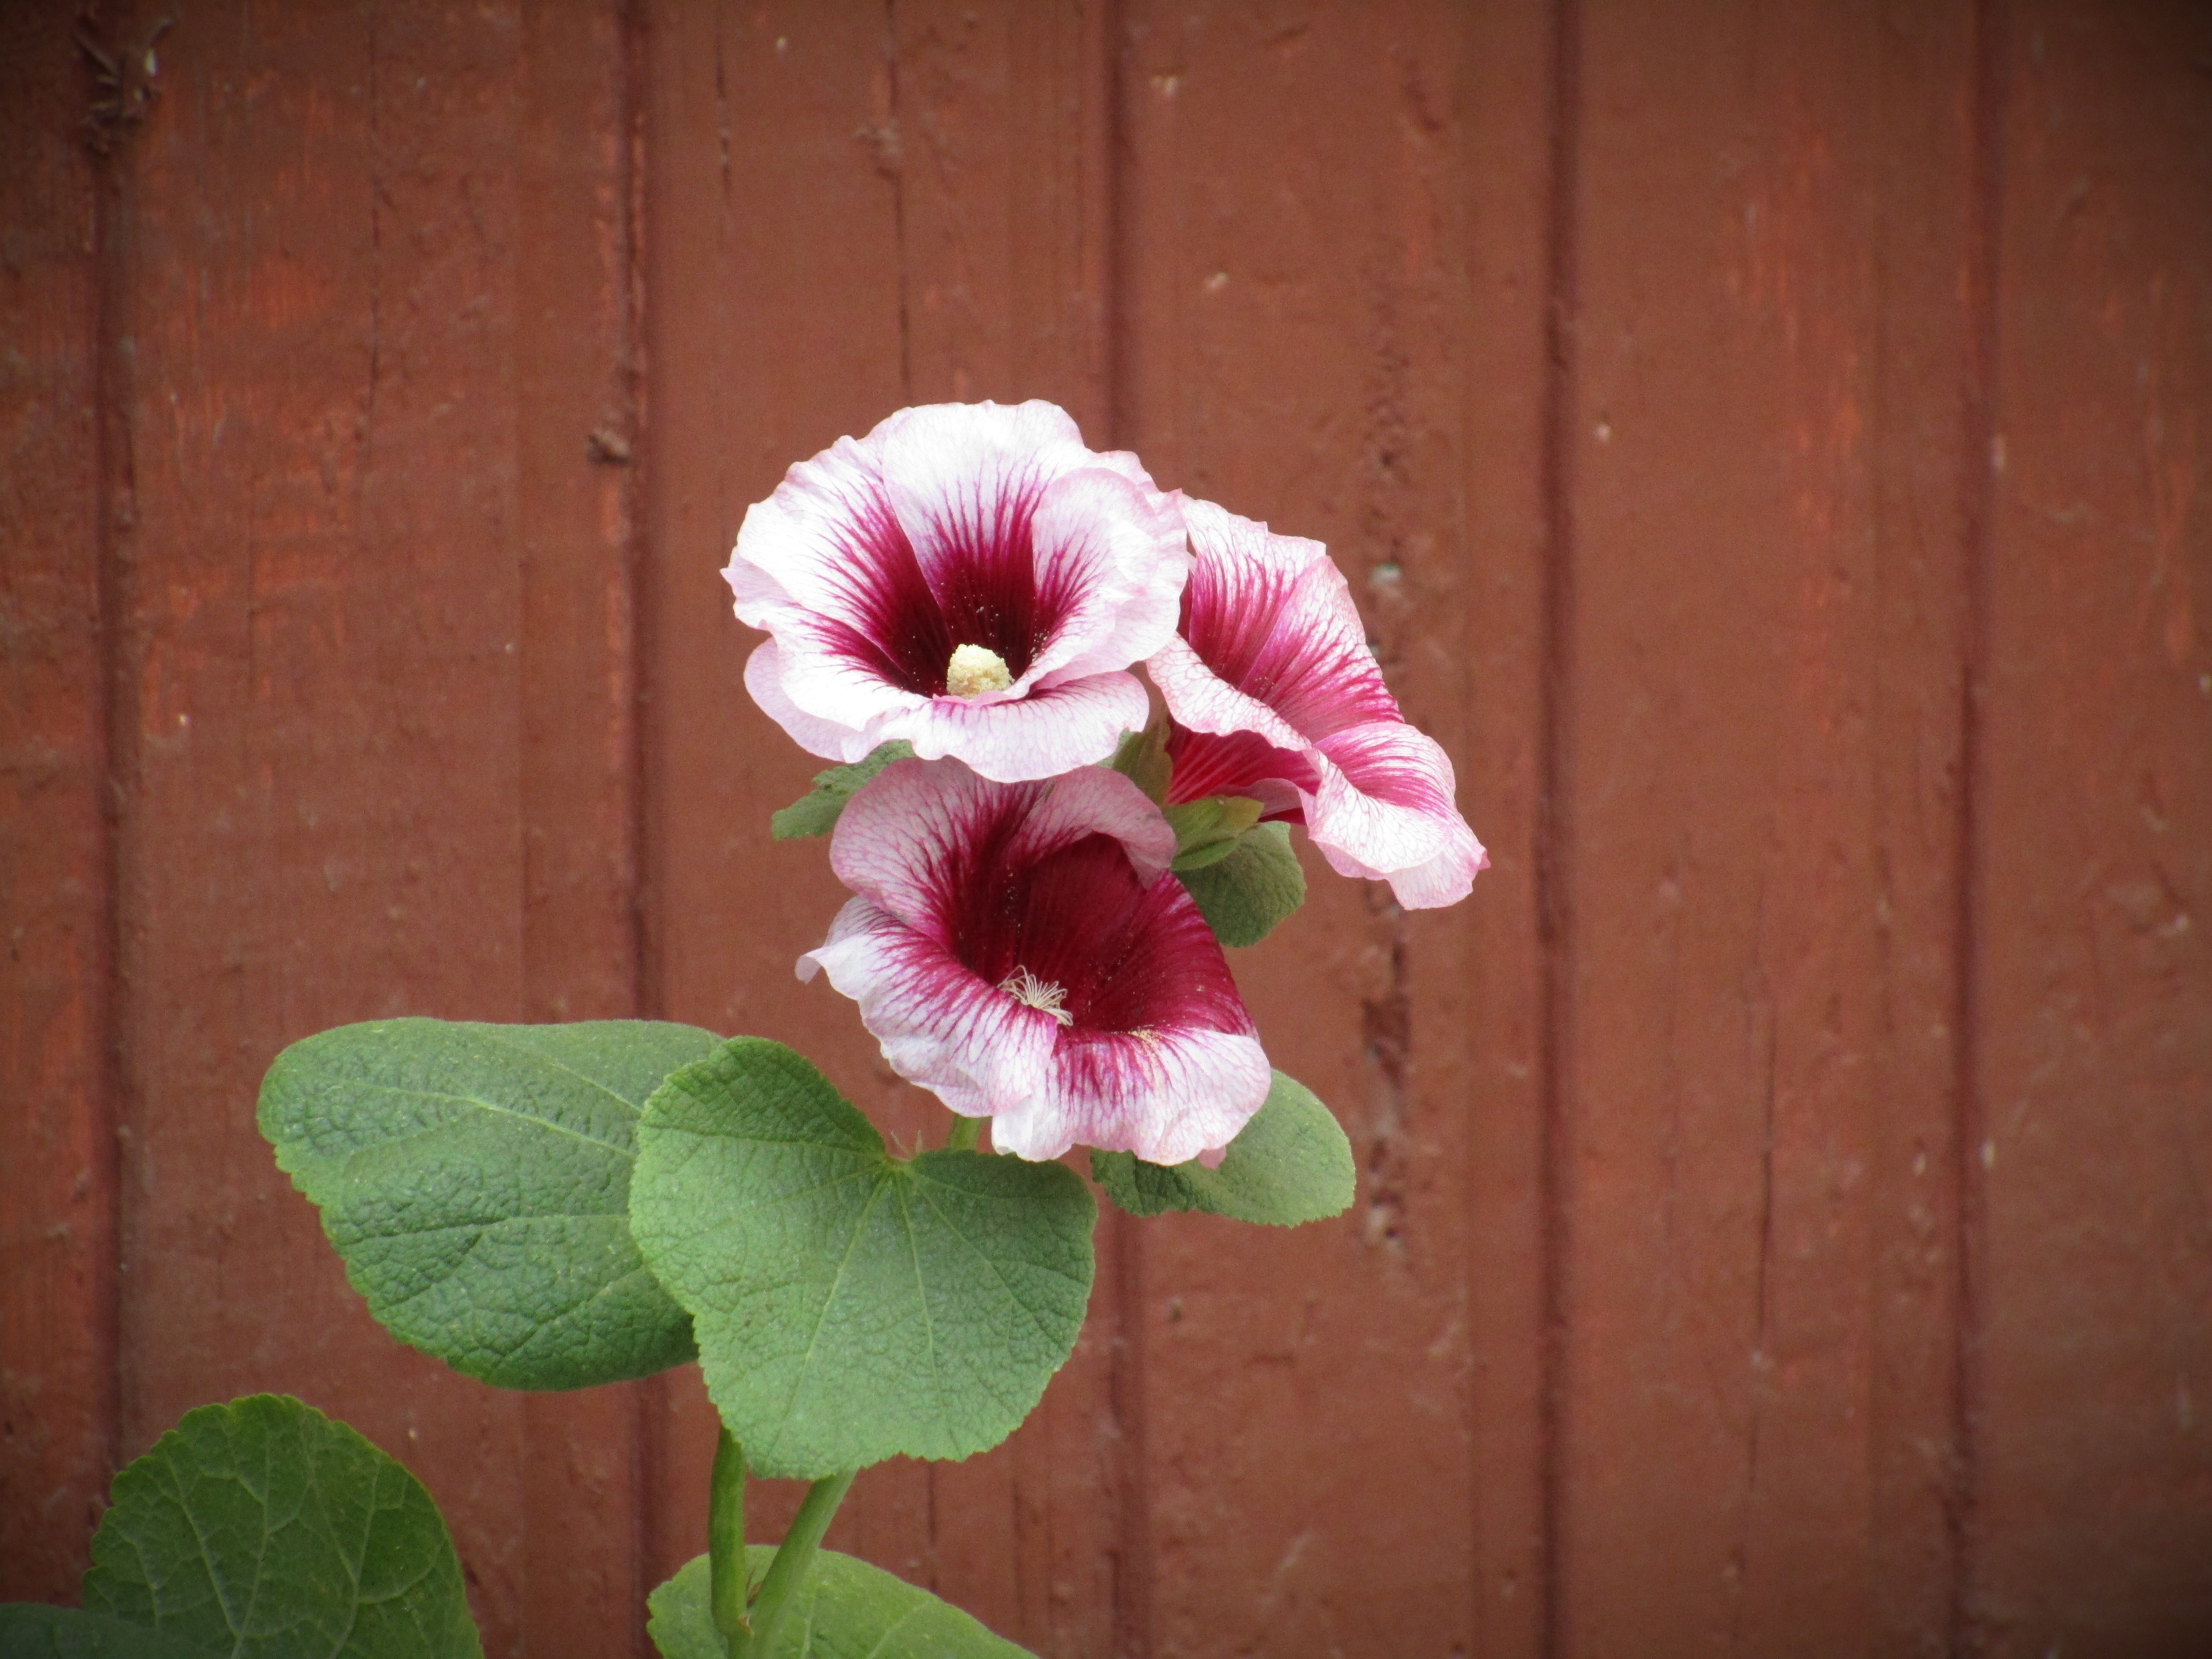
plant, flower, petal, red, botany, pink, flora, hibiscus, flowering plant, land plant